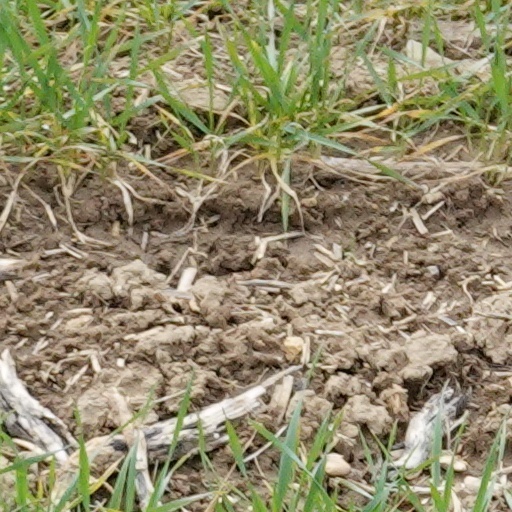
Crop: wheat